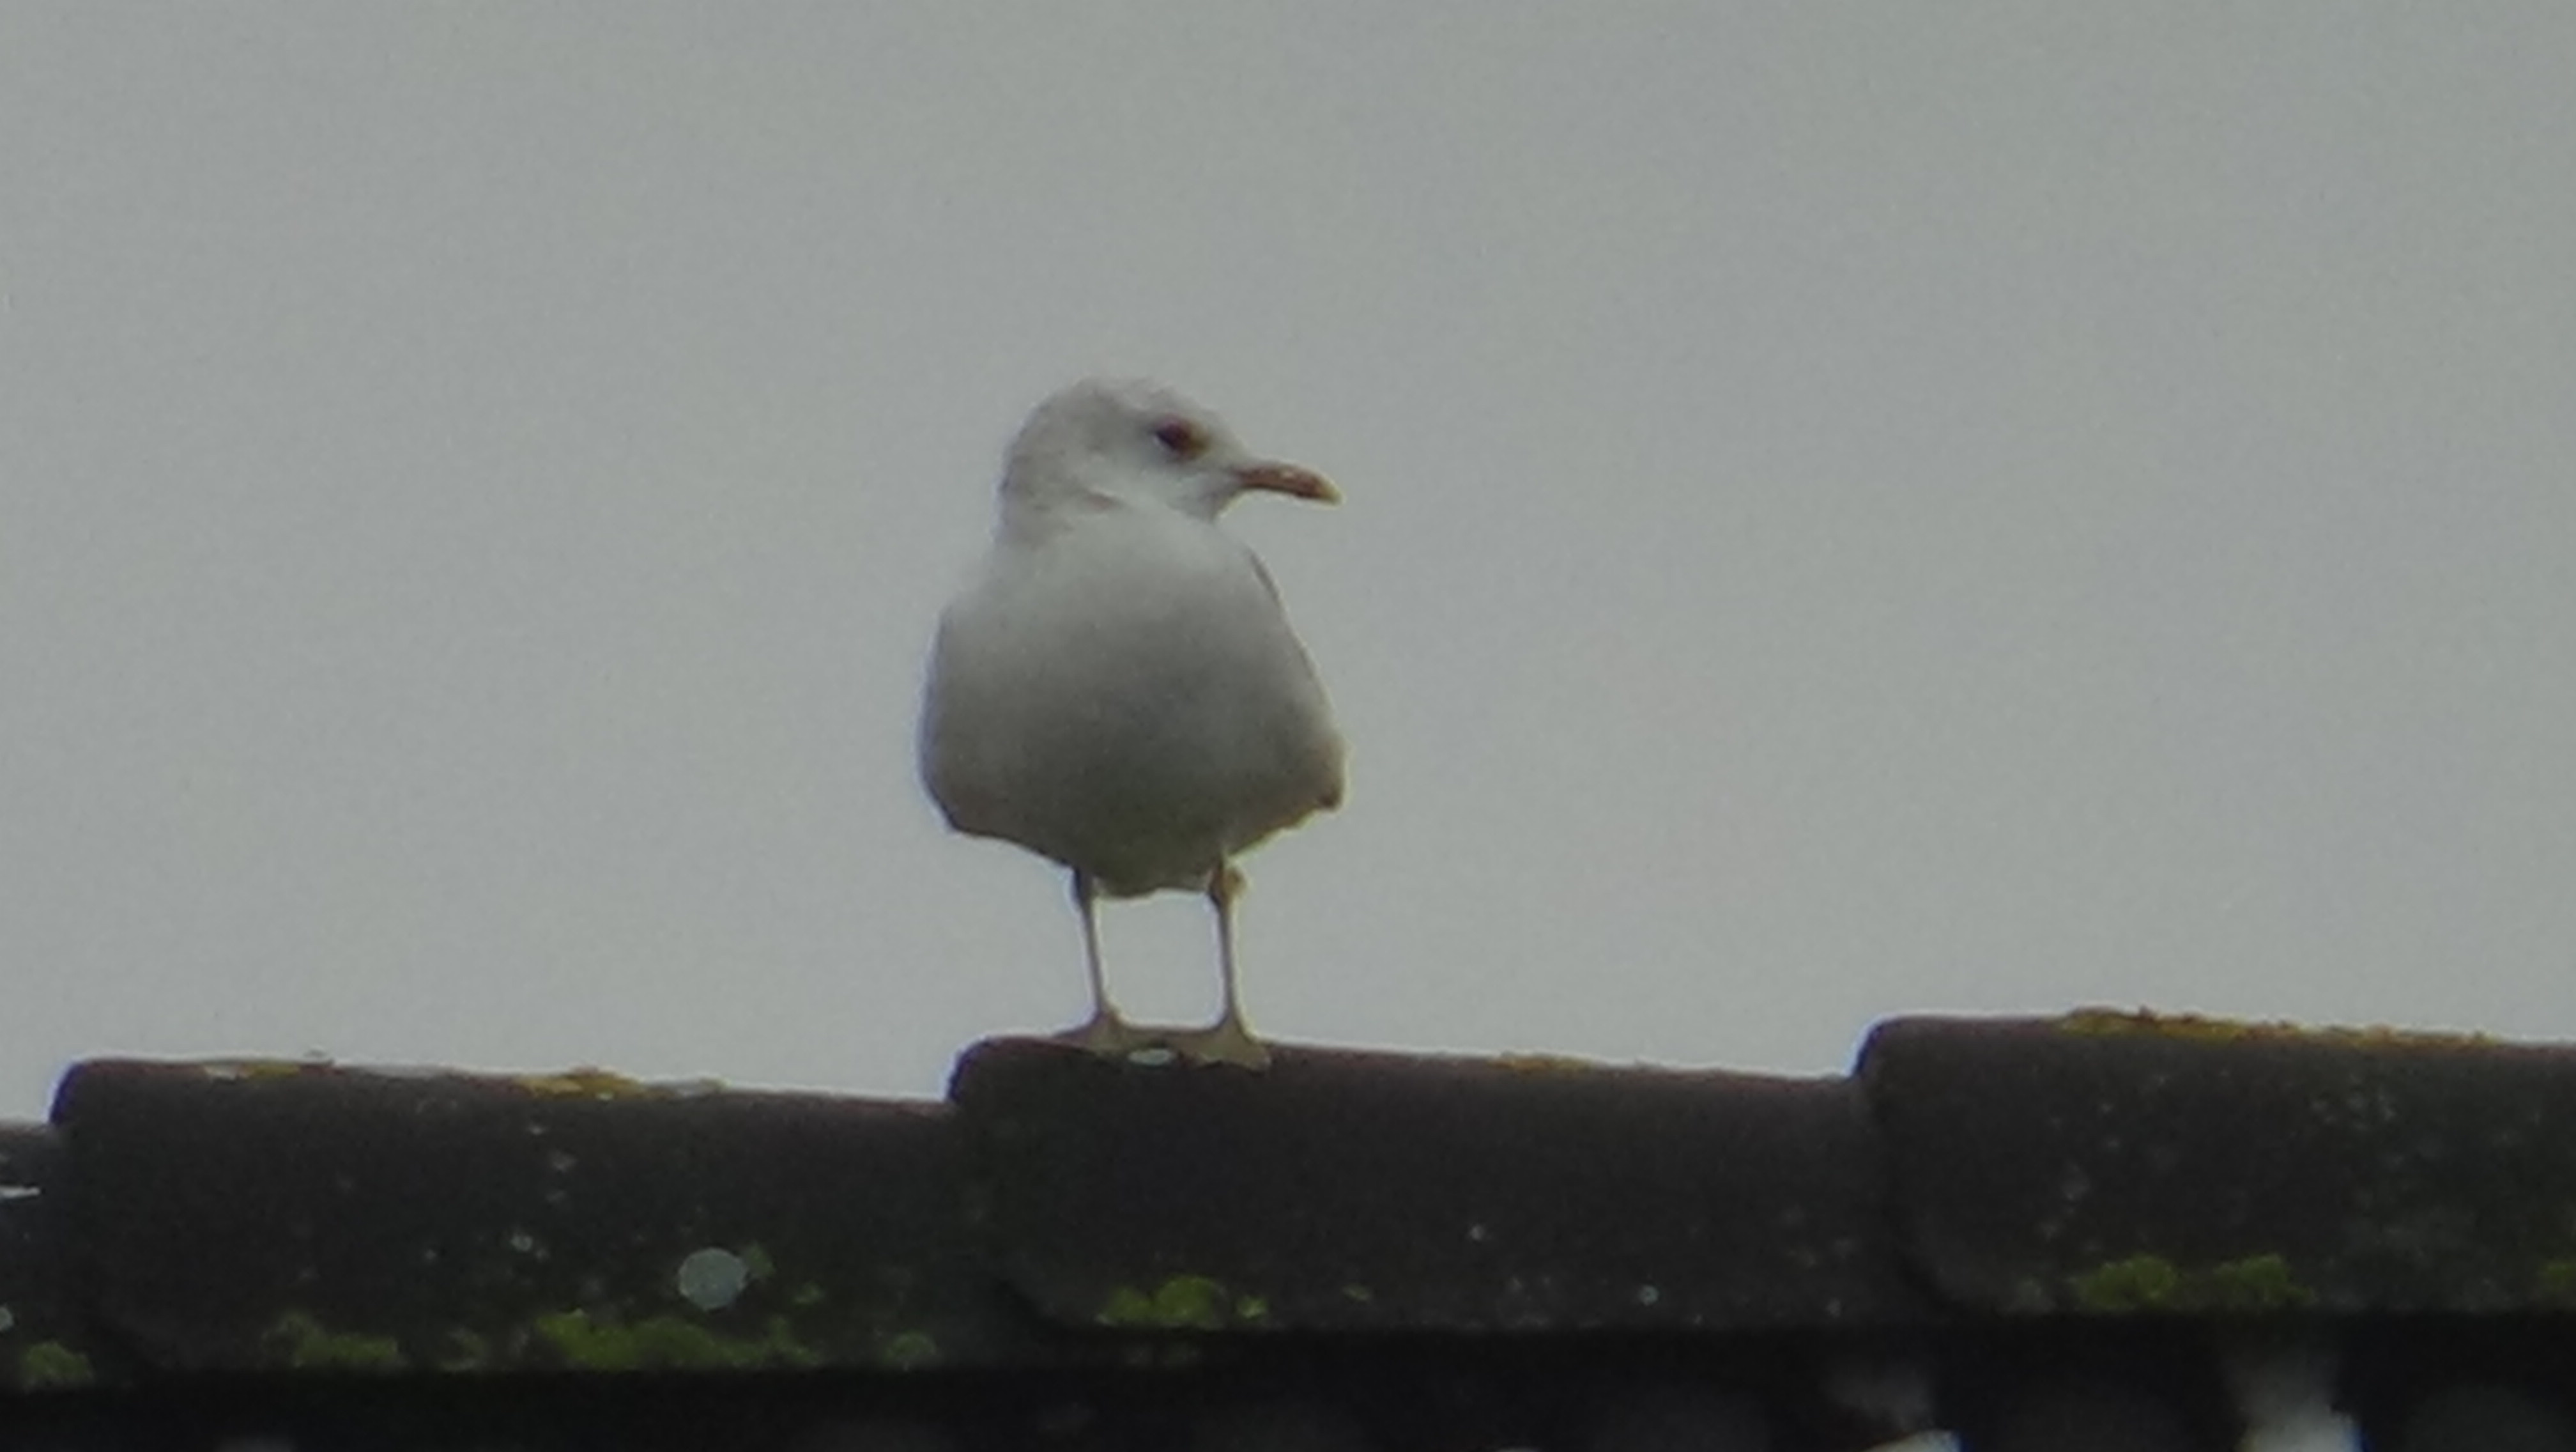
bird, nature, sky, beak, feather, lari, wing, seabird, gull, water bird, great black backed gull, charadriiformes, ring billed gull, wildlife, roof, waterfowl, european herring gull, western gull, shorebird